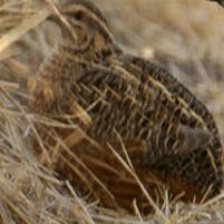
Species: HARLEQUIN QUAIL
Scientific name: COTURNIX DELEGORGUEI
ImageNet parent category: quail